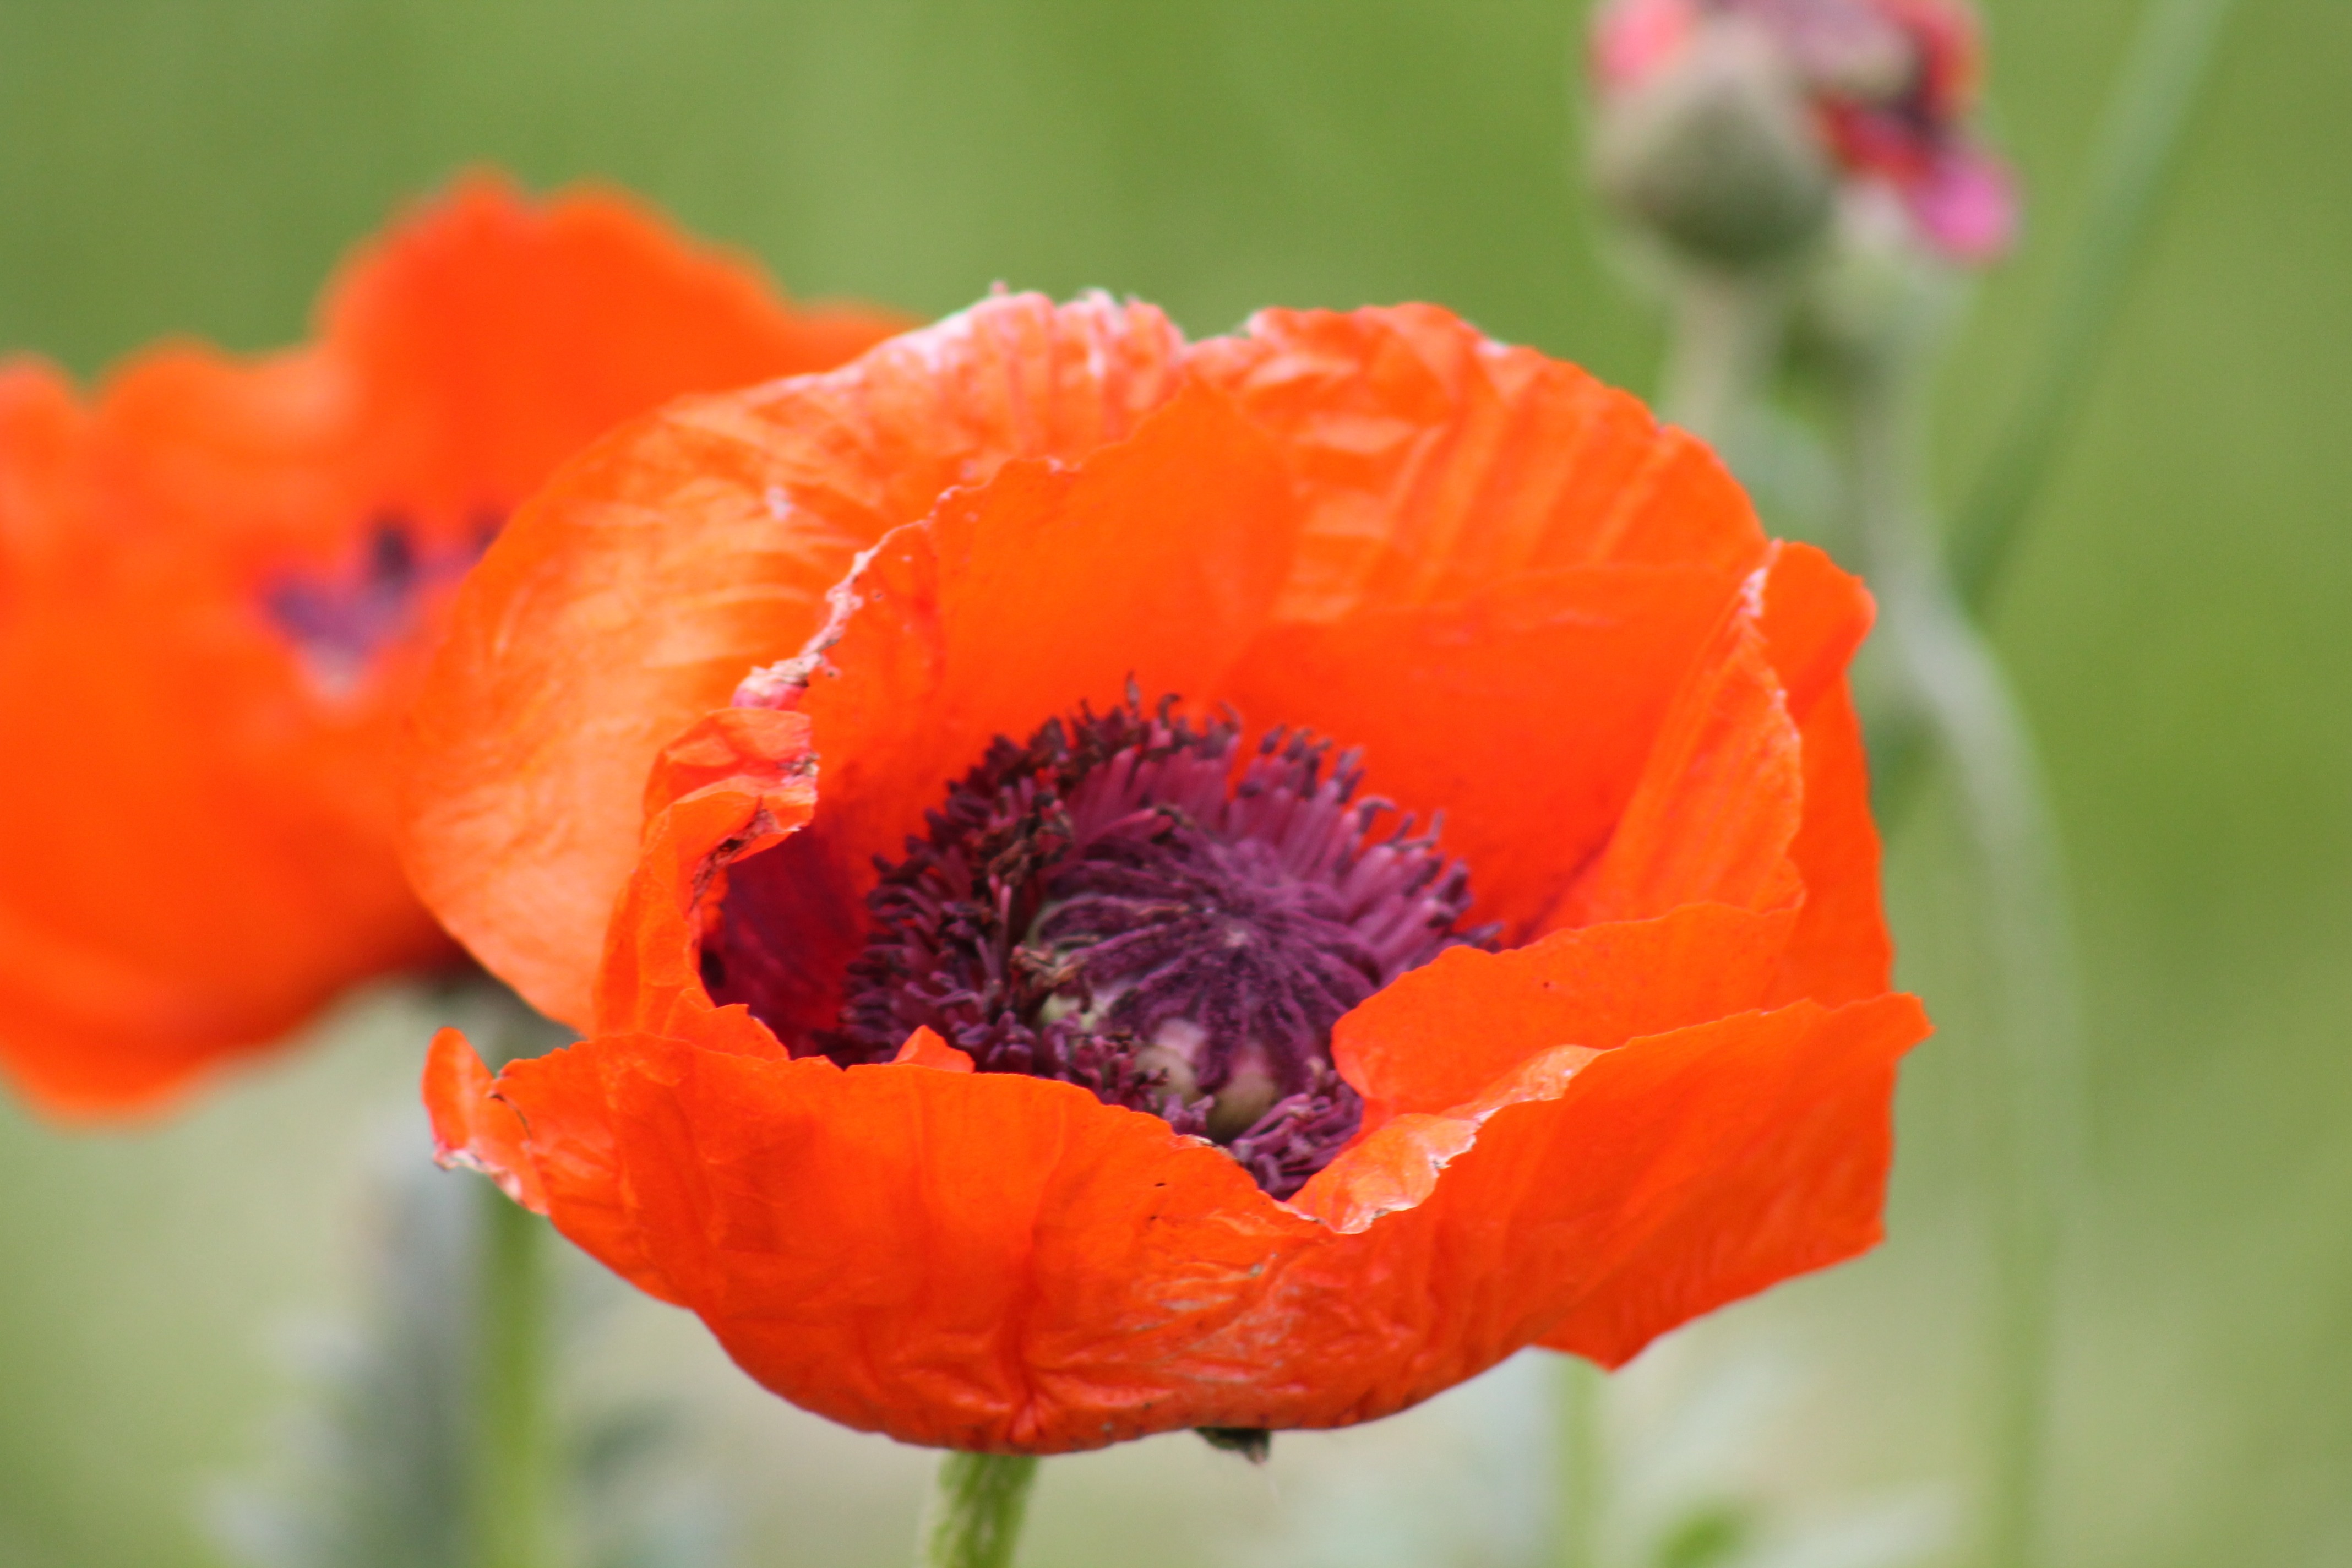
nature, plant, flower, petal, bloom, summer, orange, spring, flora, wildflower, close up, beautiful, poppy, coquelicot, macro photography, flowering plant, eschscholzia californica, annual plant, plant stem, land plant, poppy family